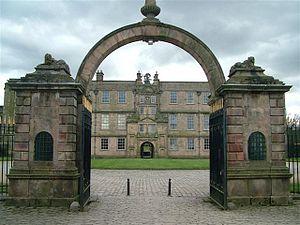
Orgueil et Préjugés est une mini-série britannique en six épisodes de 50 minutes, produite par Sue Birtwistle et réalisée par Simon Langton sur un scénario d'Andrew Davies d'après le roman éponyme de Jane Austen. Diffusée pour la première fois entre le 24 septembre et le 29 octobre 1995 sur BBC One, puis du 14 au 16 janvier 1996 sur A&E Network aux États-Unis, en trois doubles épisodes de 90 minutes, elle fait rapidement l'objet d'éditions en vidéocassettes, puis en DVD et enfin en Blu-Ray. En juin 2012 Arte inaugure par cette mini-série un cycle consacré à Jane Austen.